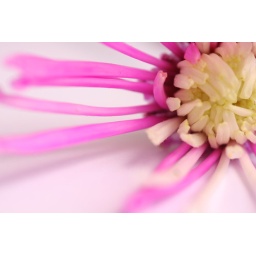
Purple flower in light box